Colorado-class battleship

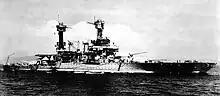
"West Virginia" in October 1935 off Hawaii

In the beginning of 1934, the Bureau of Construction and Repair proposed that the "Big Five"—the two "Tennessee"s and three "Colorado"s—be fitted with anti-torpedo bulges so that the ships could benefit from increased buoyancy; because of, among other factors, the normal procedure of leaving port with the maximum amount of fuel possible on board, the five ships were quite overweight and rode low in the water. For example, in June 1935, "Tennessee" had a normal operating displacement of —more than above the maximum emergency load her original design called for. This made her draft higher—meaning that the ship's waterline was down . Construction and Repair called for a bulge on the "Colorado"s that would displace about and raise the ships' draft by . Installing these would be a year's worth of work, with each ship spending six months of that in a dry dock—the first month docked so that the hull shape could be determined, the next six sailing while the bulge was built, and the last five back in the dock so it could be added to the ship.